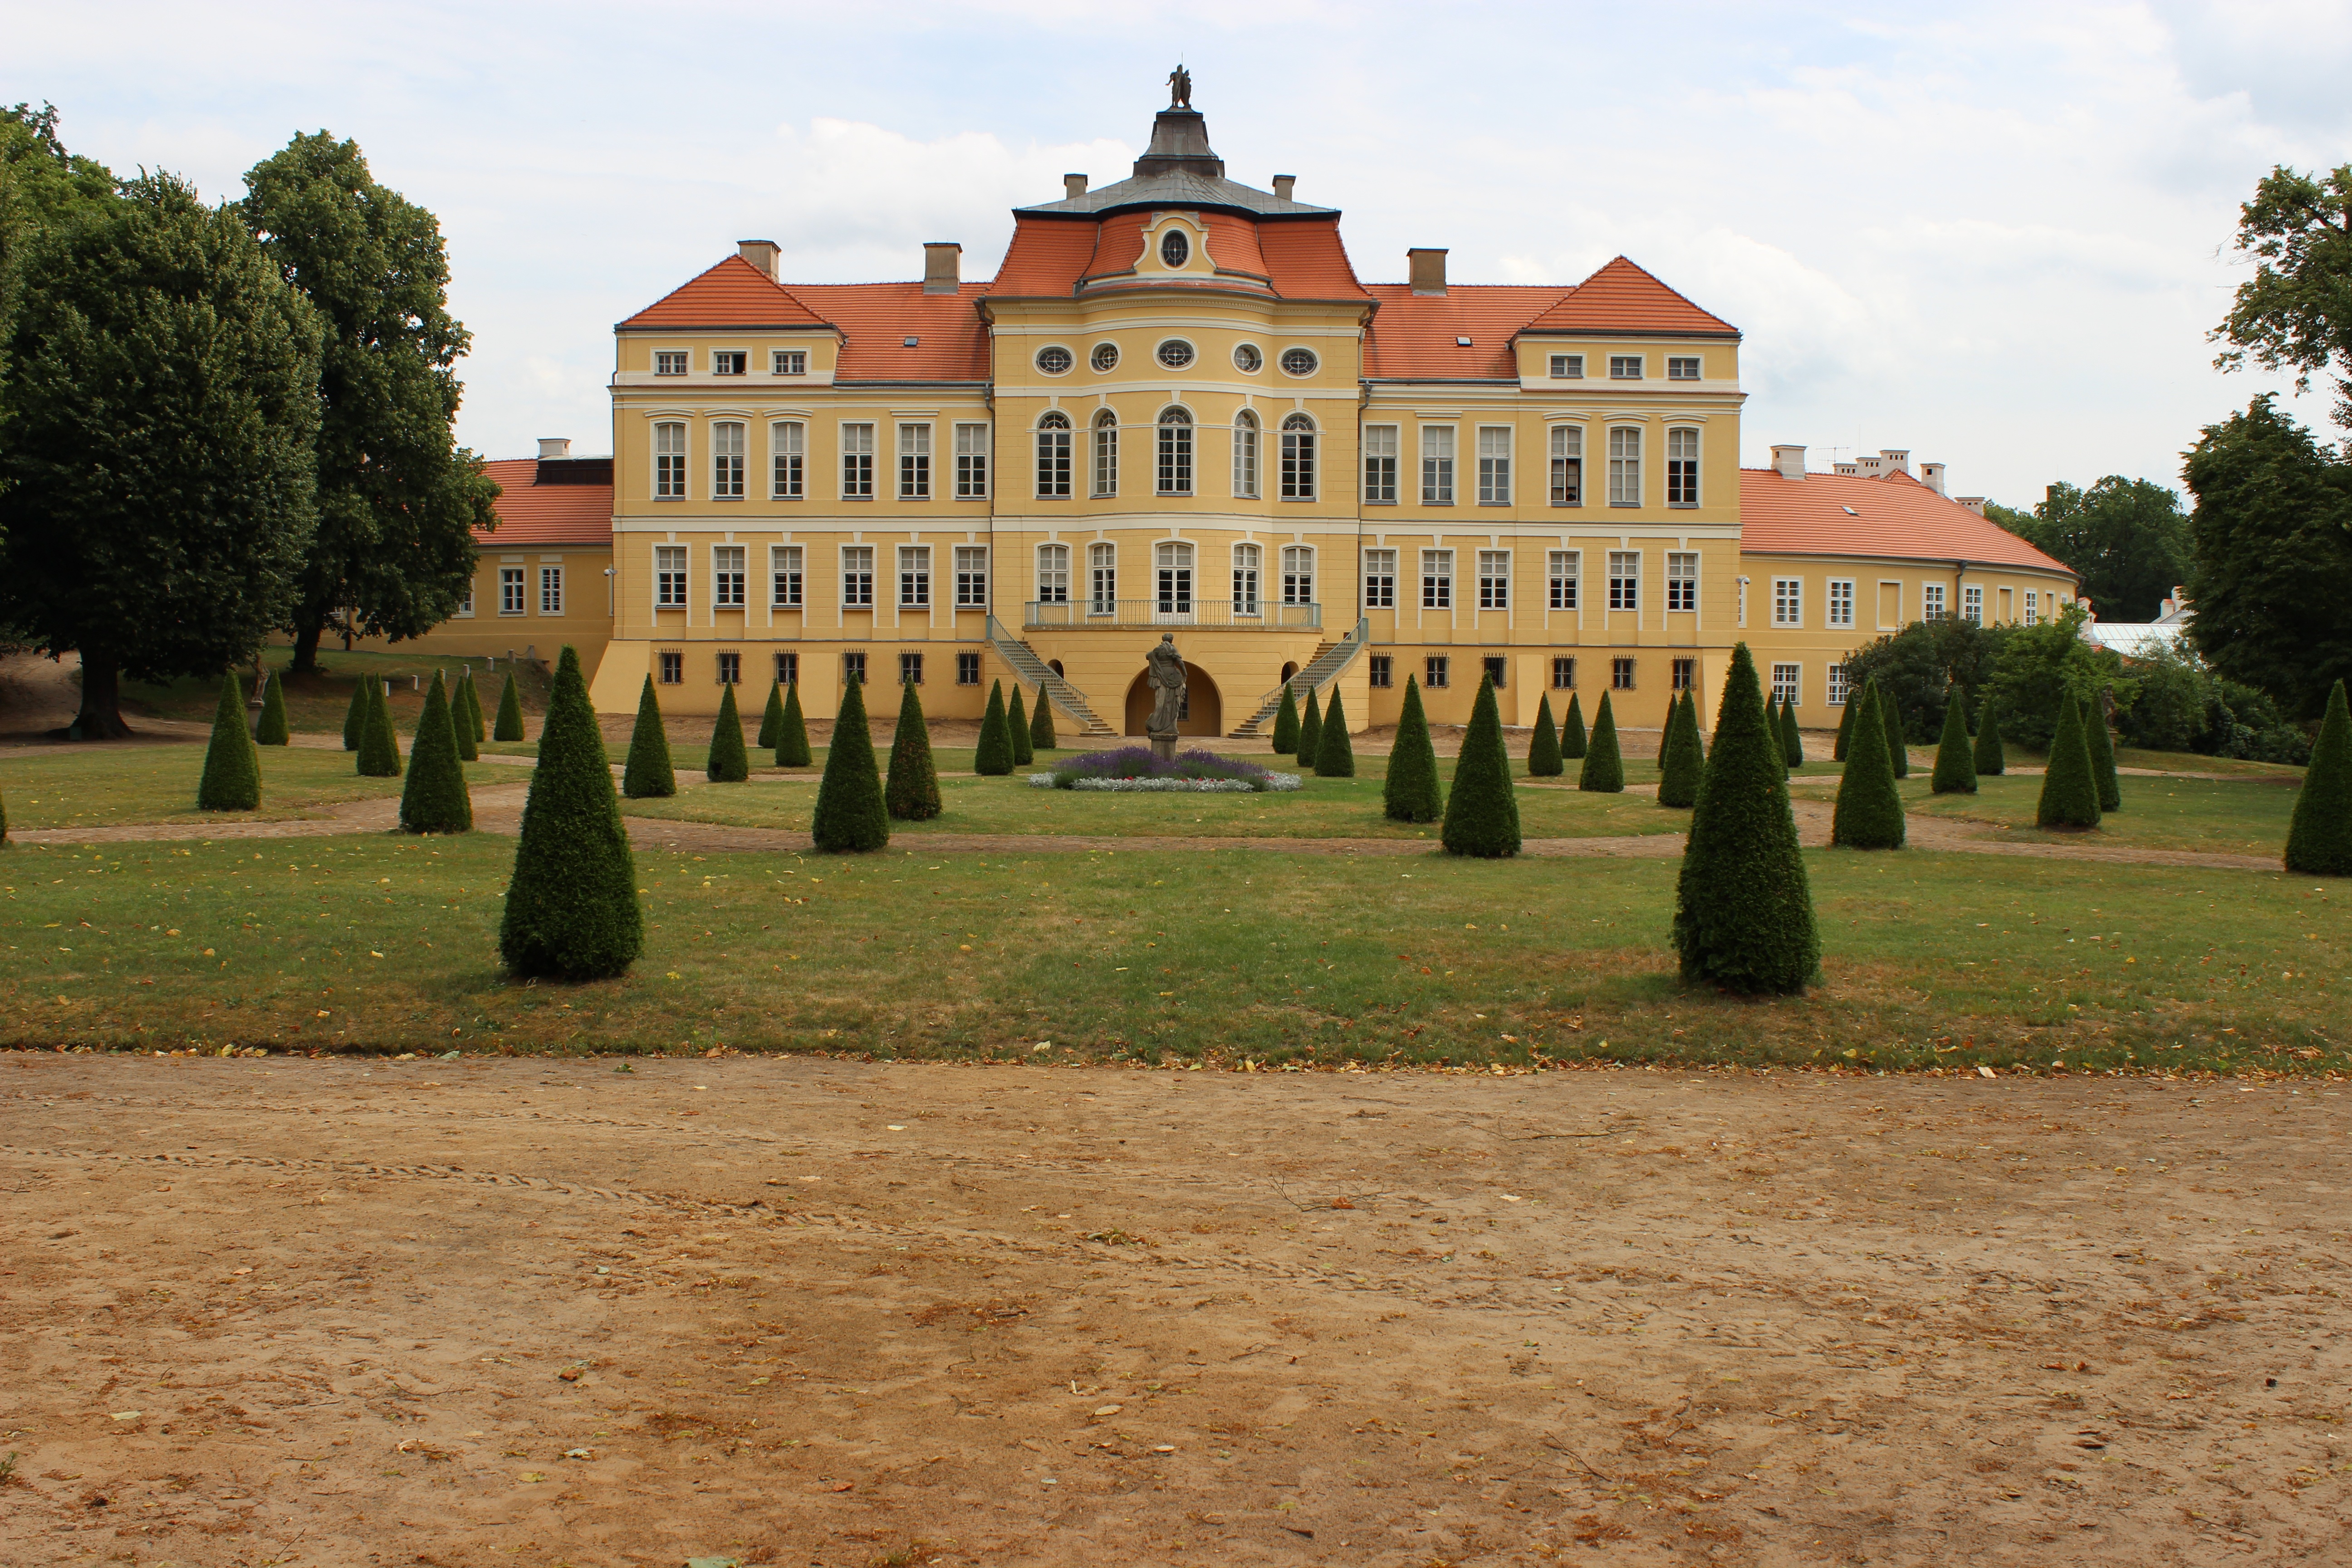
landscape, tree, nature, architecture, view, building, chateau, palace, panorama, summer, foliage, green, plaza, park, landmark, garden, tourism, flowers, sculpture, tour, monastery, estate, stately home, the palace, historic site, rogalin